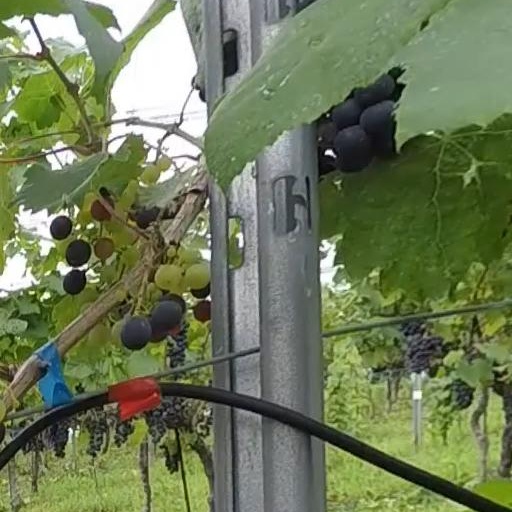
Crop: grape